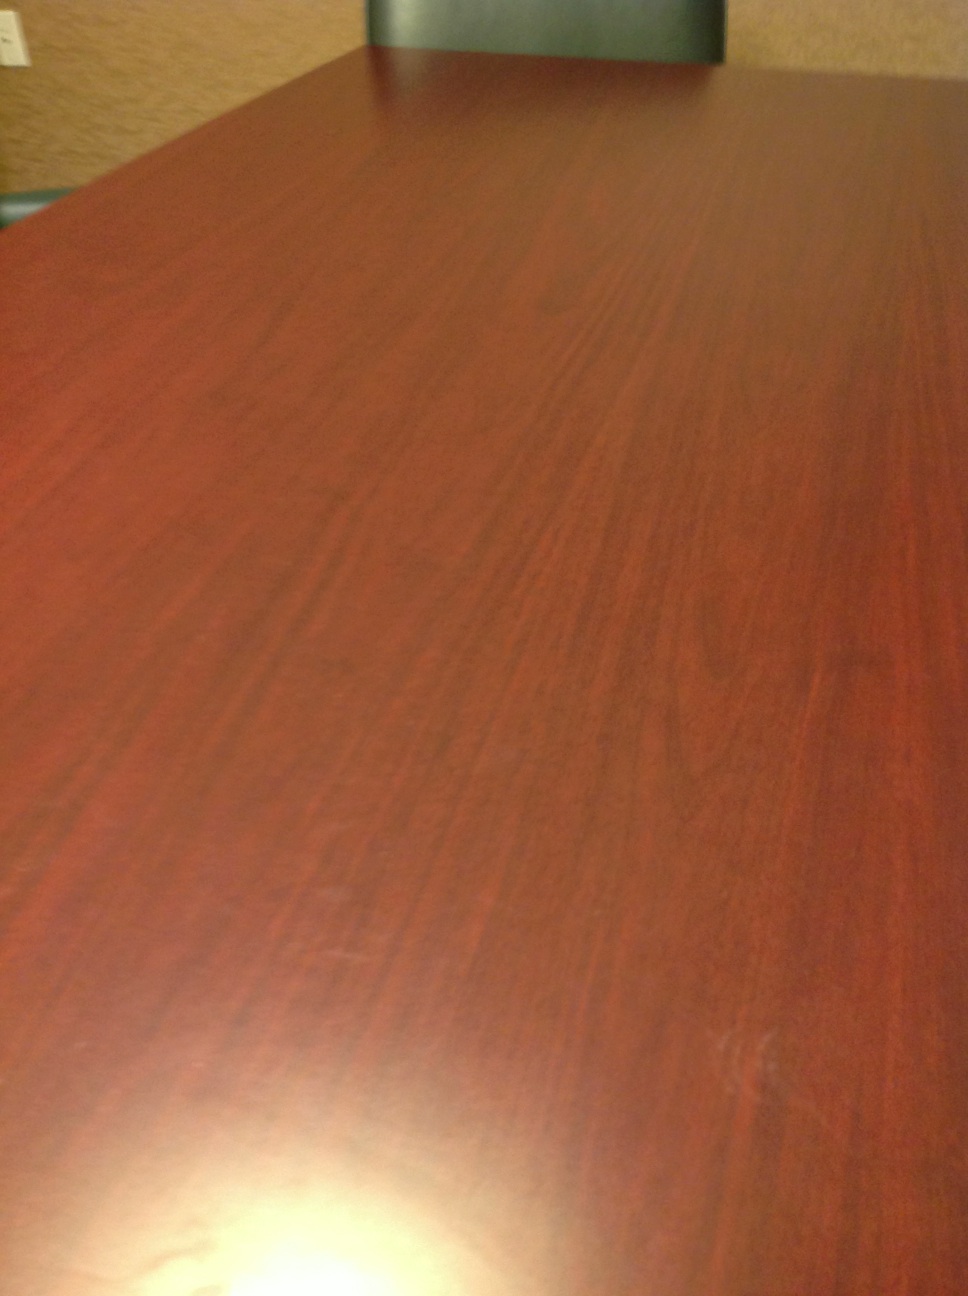Question: What is the color of this table?
Answer: brown